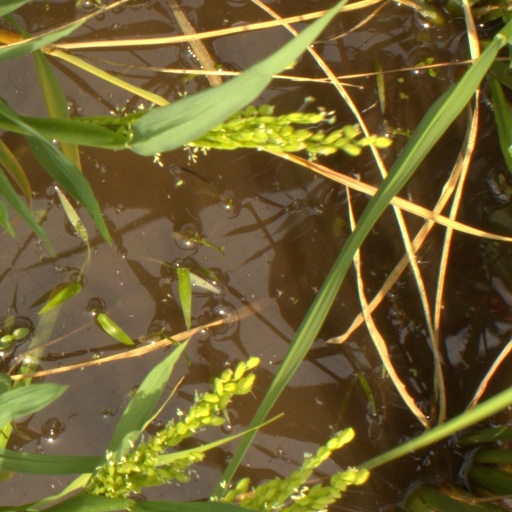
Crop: rice